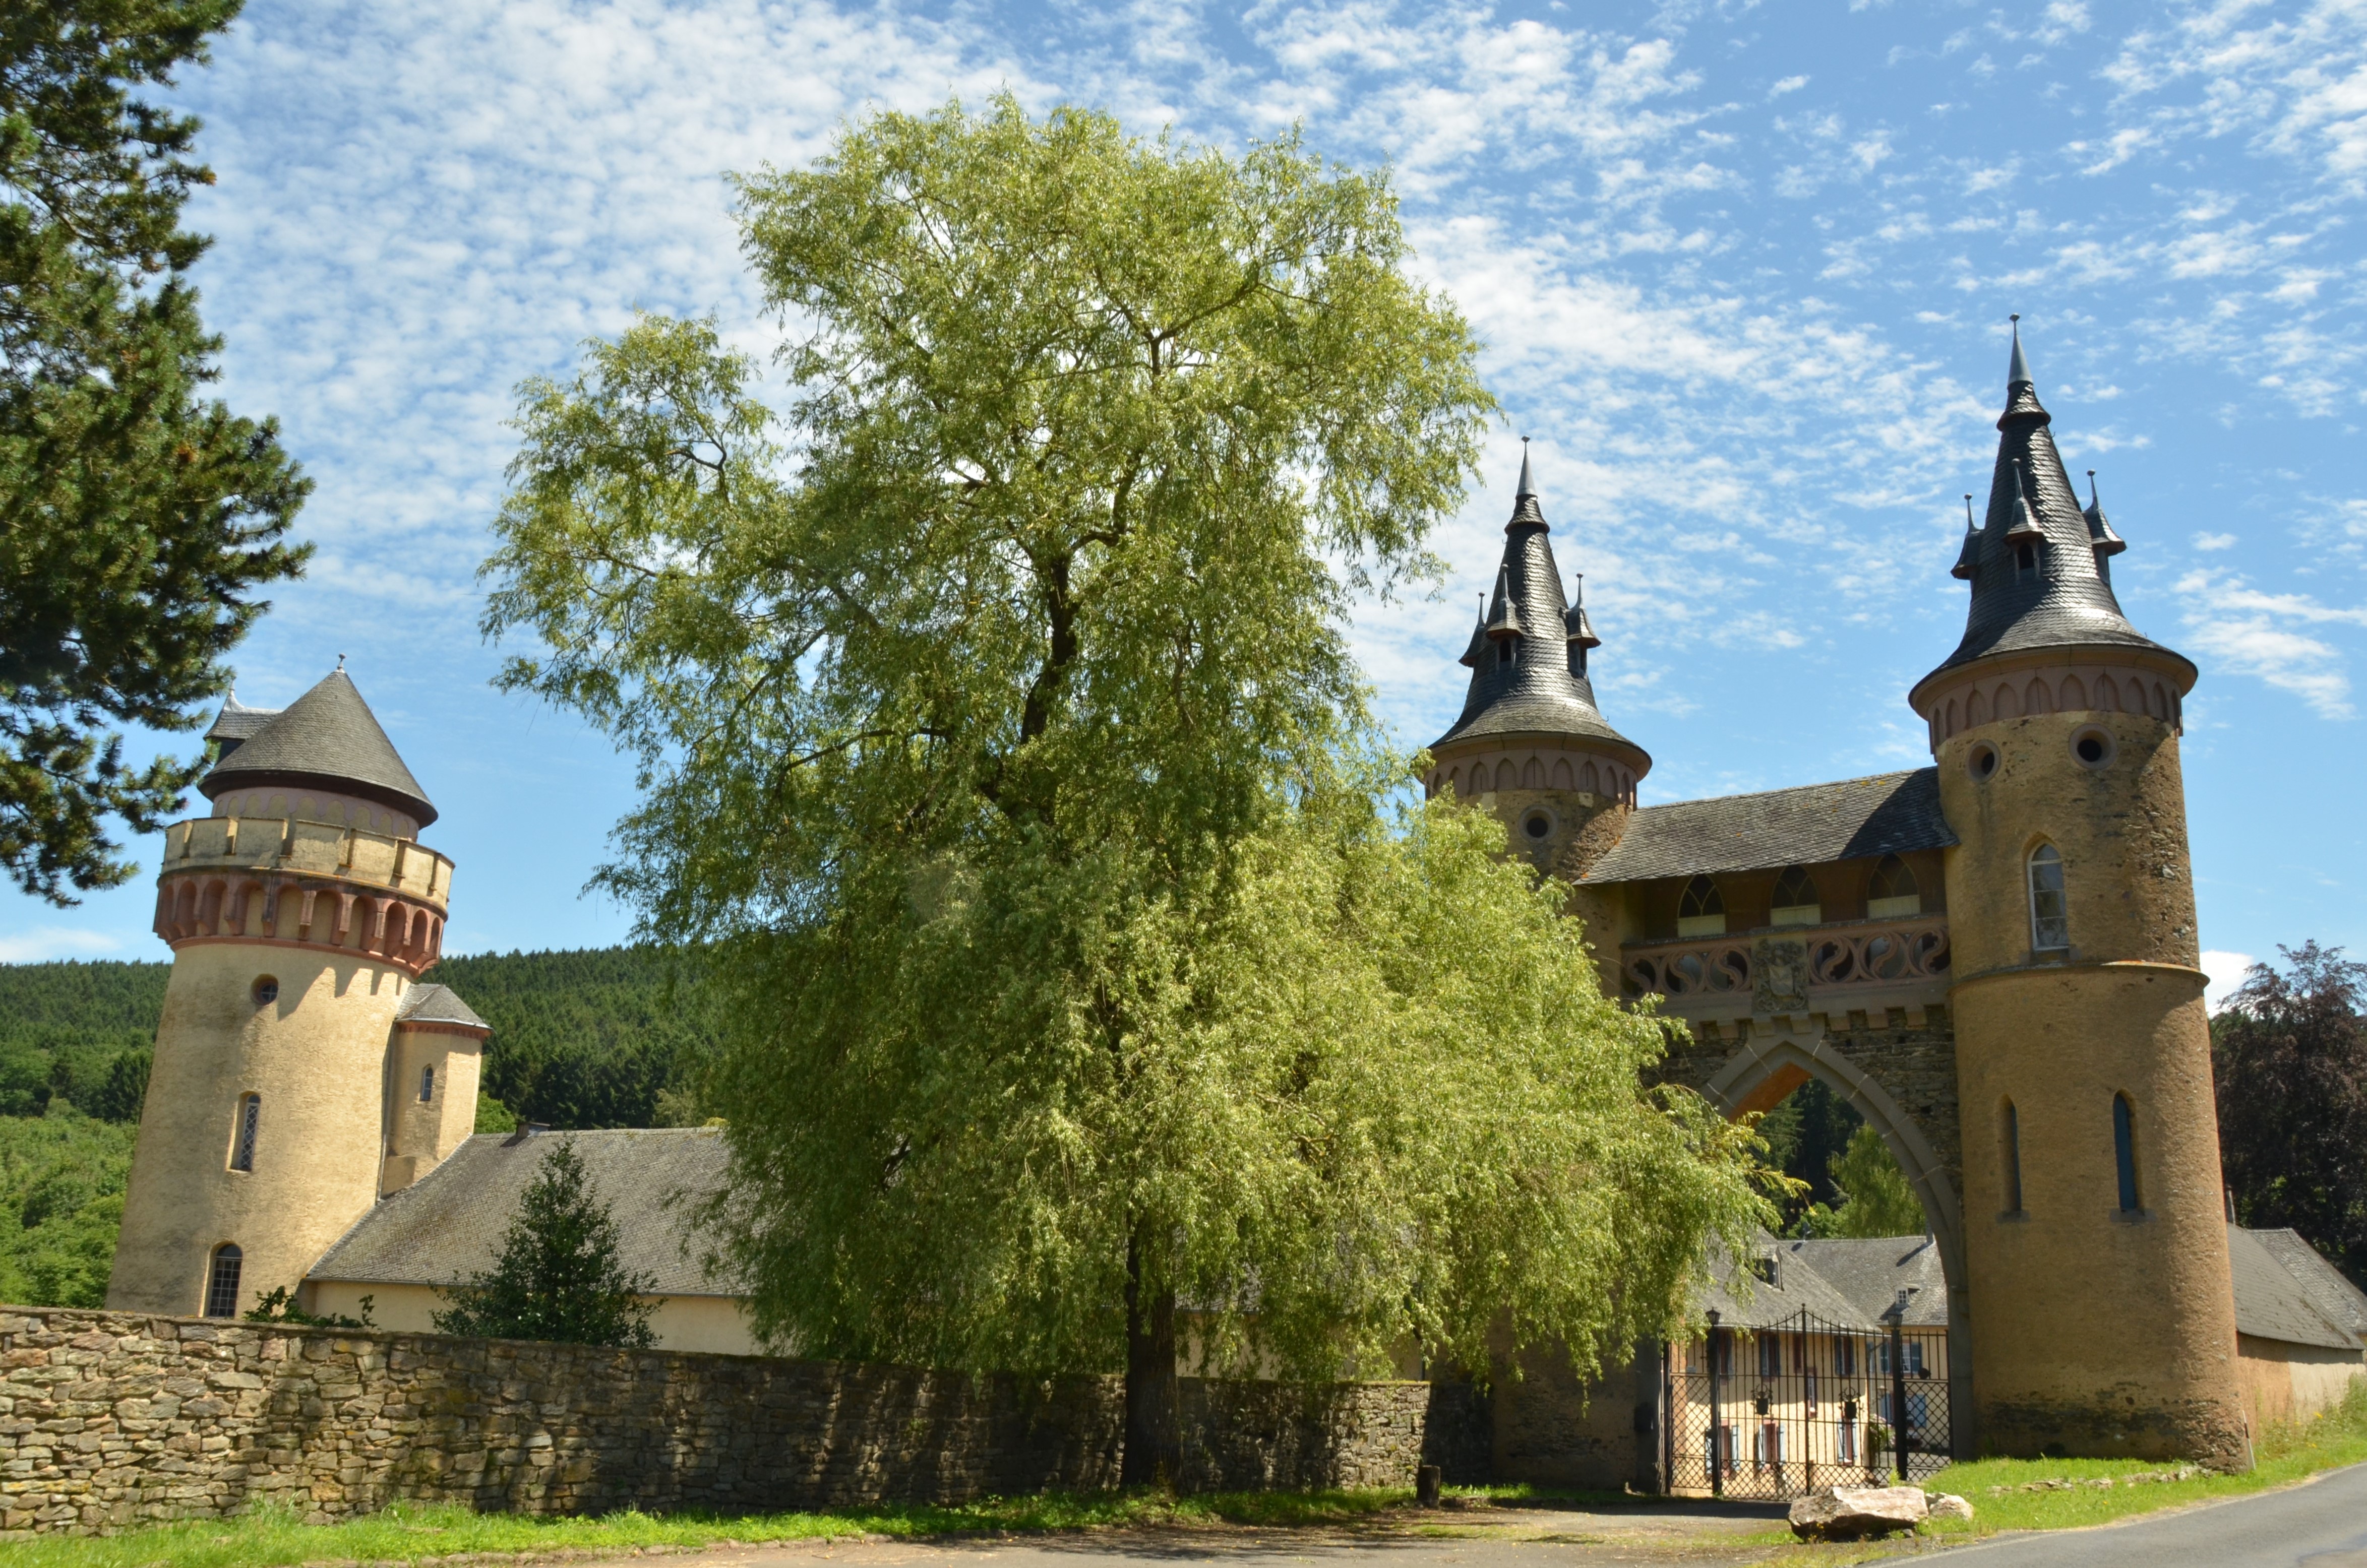
architecture, farm, building, chateau, tower, castle, church, chapel, tourism, place of worship, monastery, germany, history, estate, rural area, spanish missions in california